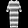
Label: Dress